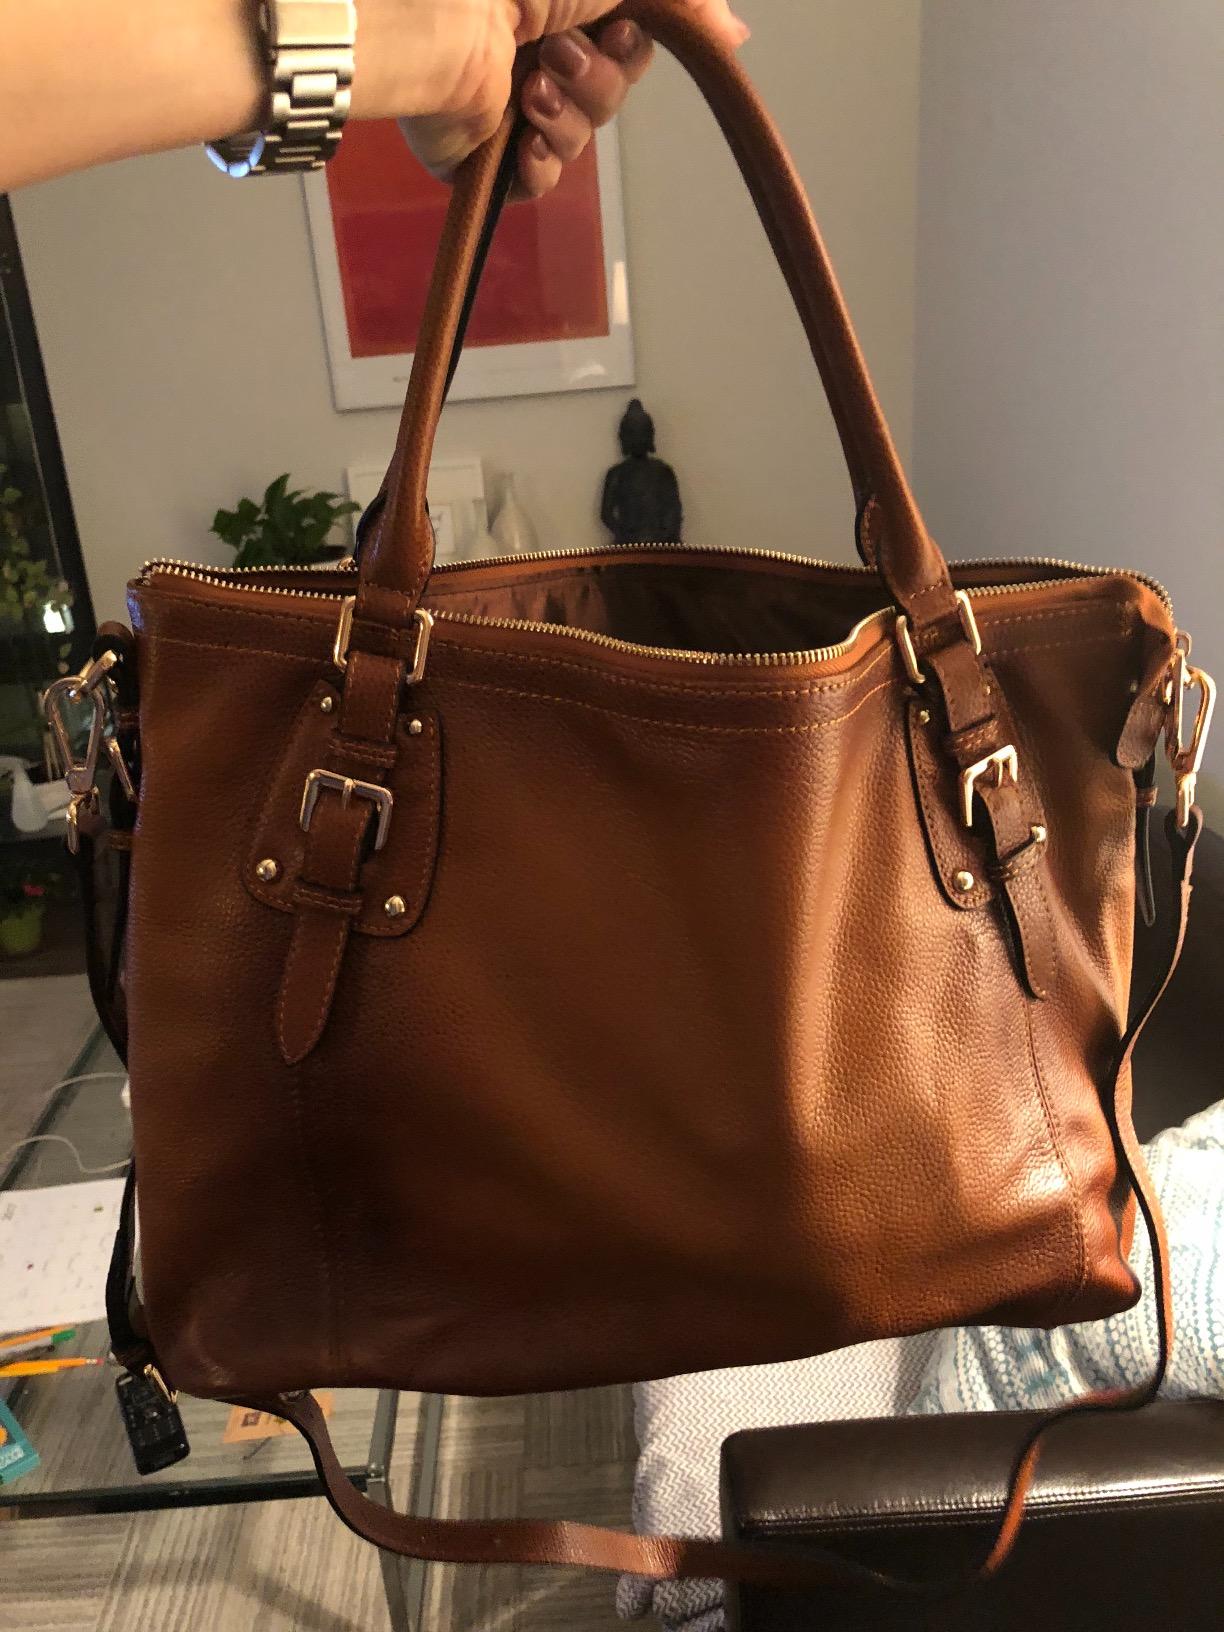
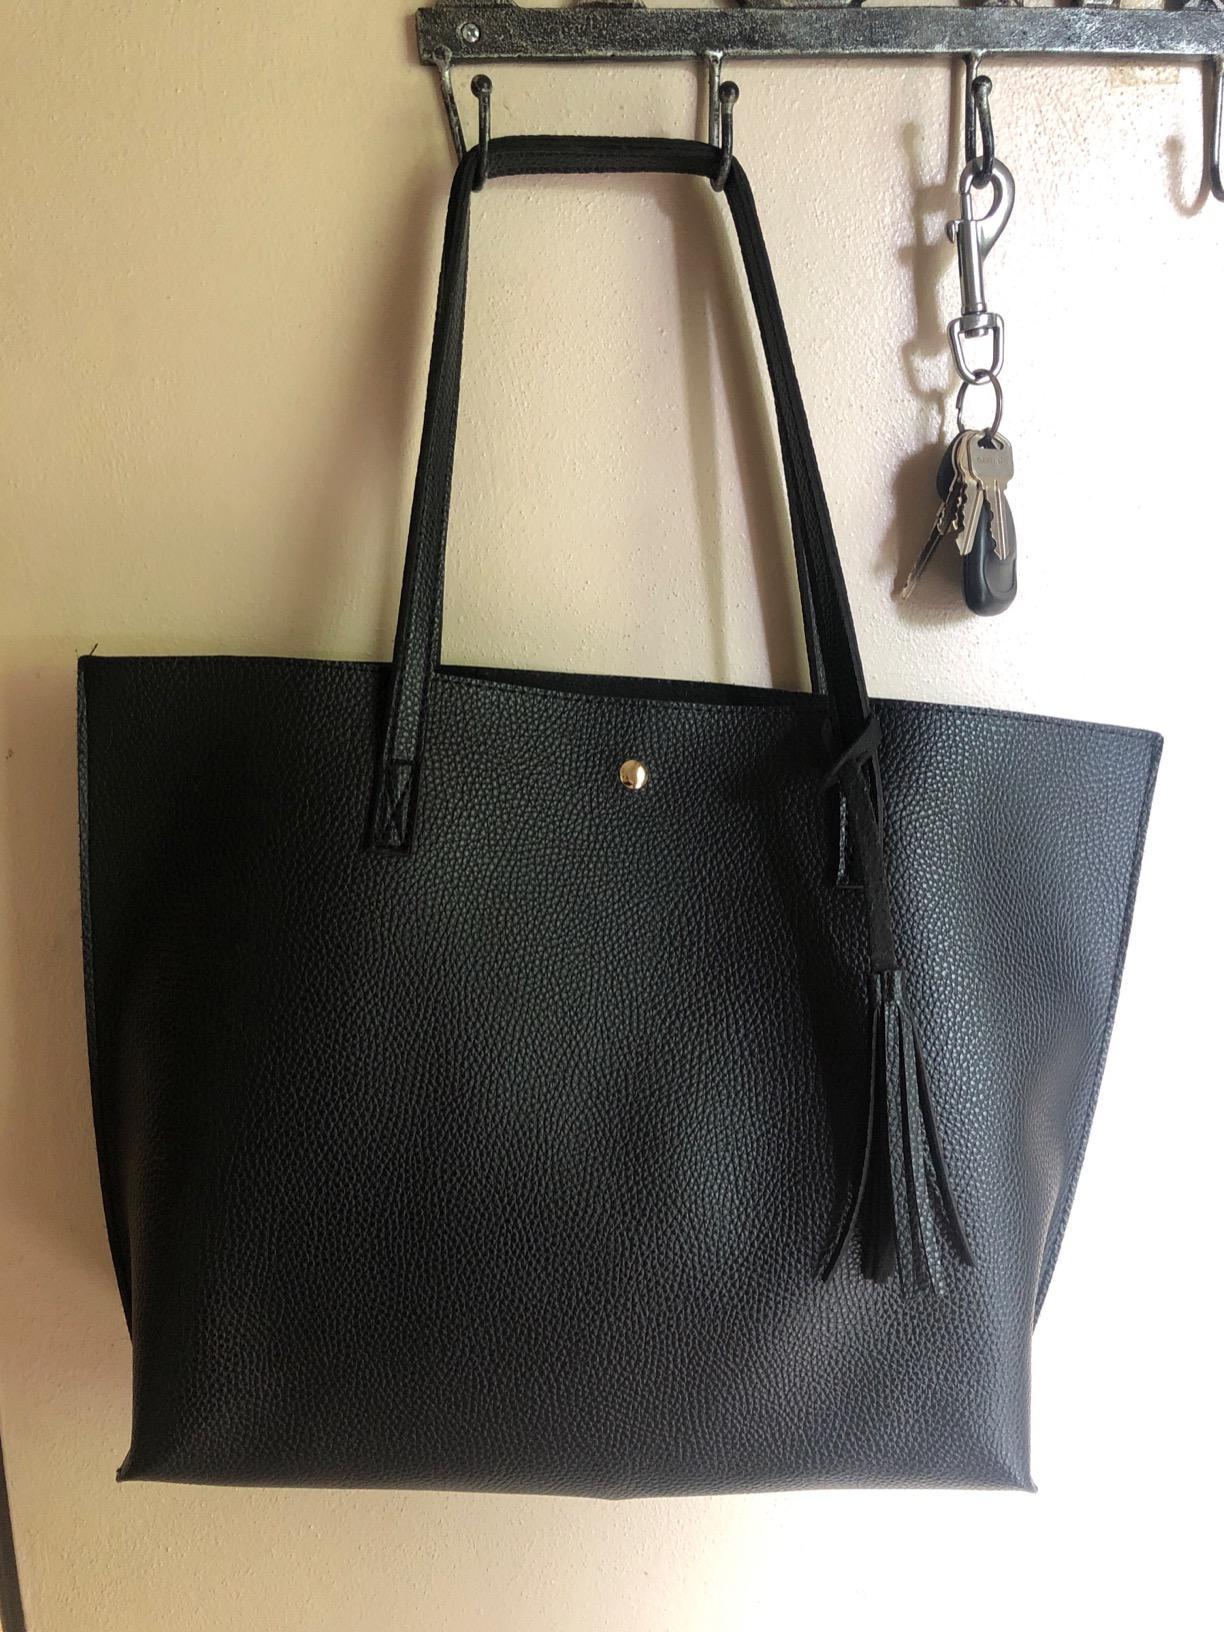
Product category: accessories_handbag
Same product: no